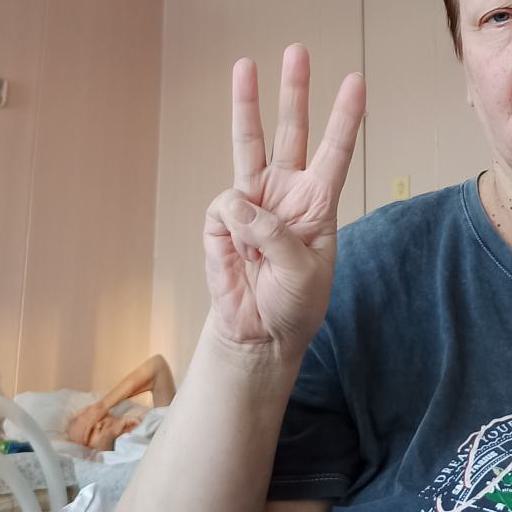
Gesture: three